Wife to Be Sacrificed

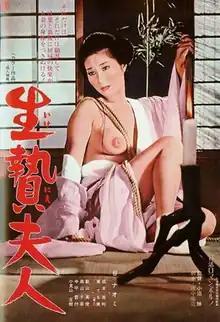
Poster to the Nikkatsu Roman porno film, "Wife to be Sacrificed" (1974)

(1974) is a Japanese soft-core pornographic S&M film starring Naomi Tani and directed by Masaru Konuma. The film was produced by Nikkatsu studios as part of their Roman Porno series.